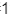
Number: 1